US-1 Trucks

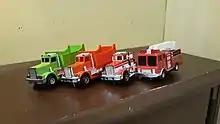
2 Dump Trucks, a Truck Cab, & Fire Truck

The core chassis of all vehicles are of the same basic design throughout the range, (with only the Stompers using a different chassis molding) but there were many body types and different colors.